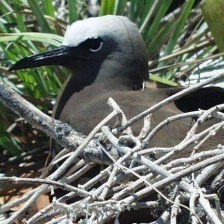
Species: BROWN NOODY
Scientific name: ANOUS STOLIDUS